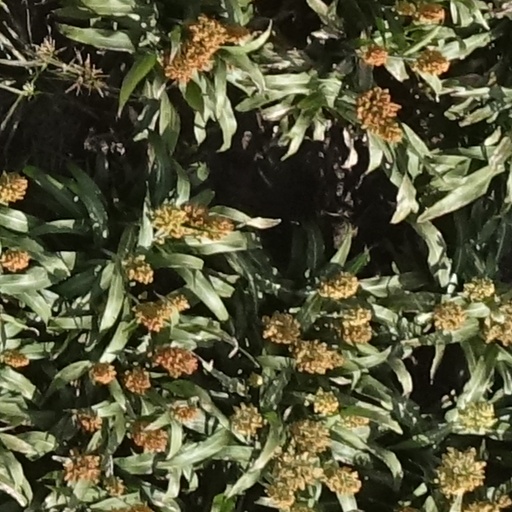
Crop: sorghum